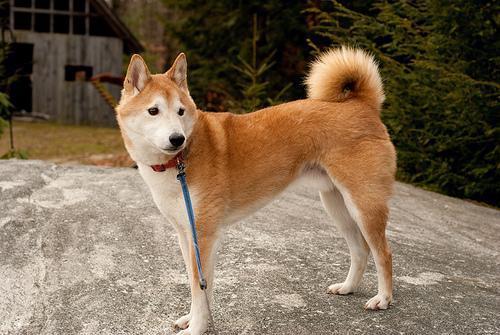
shiba inu